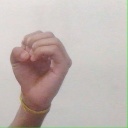
अक्षर: ऊ